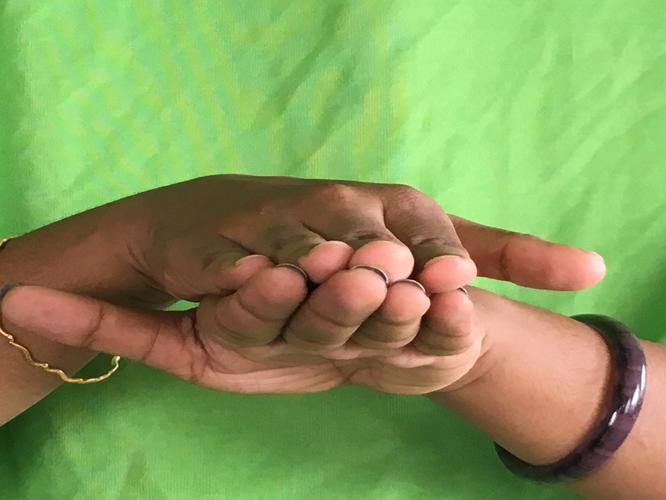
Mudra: Matsya
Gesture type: double_hand